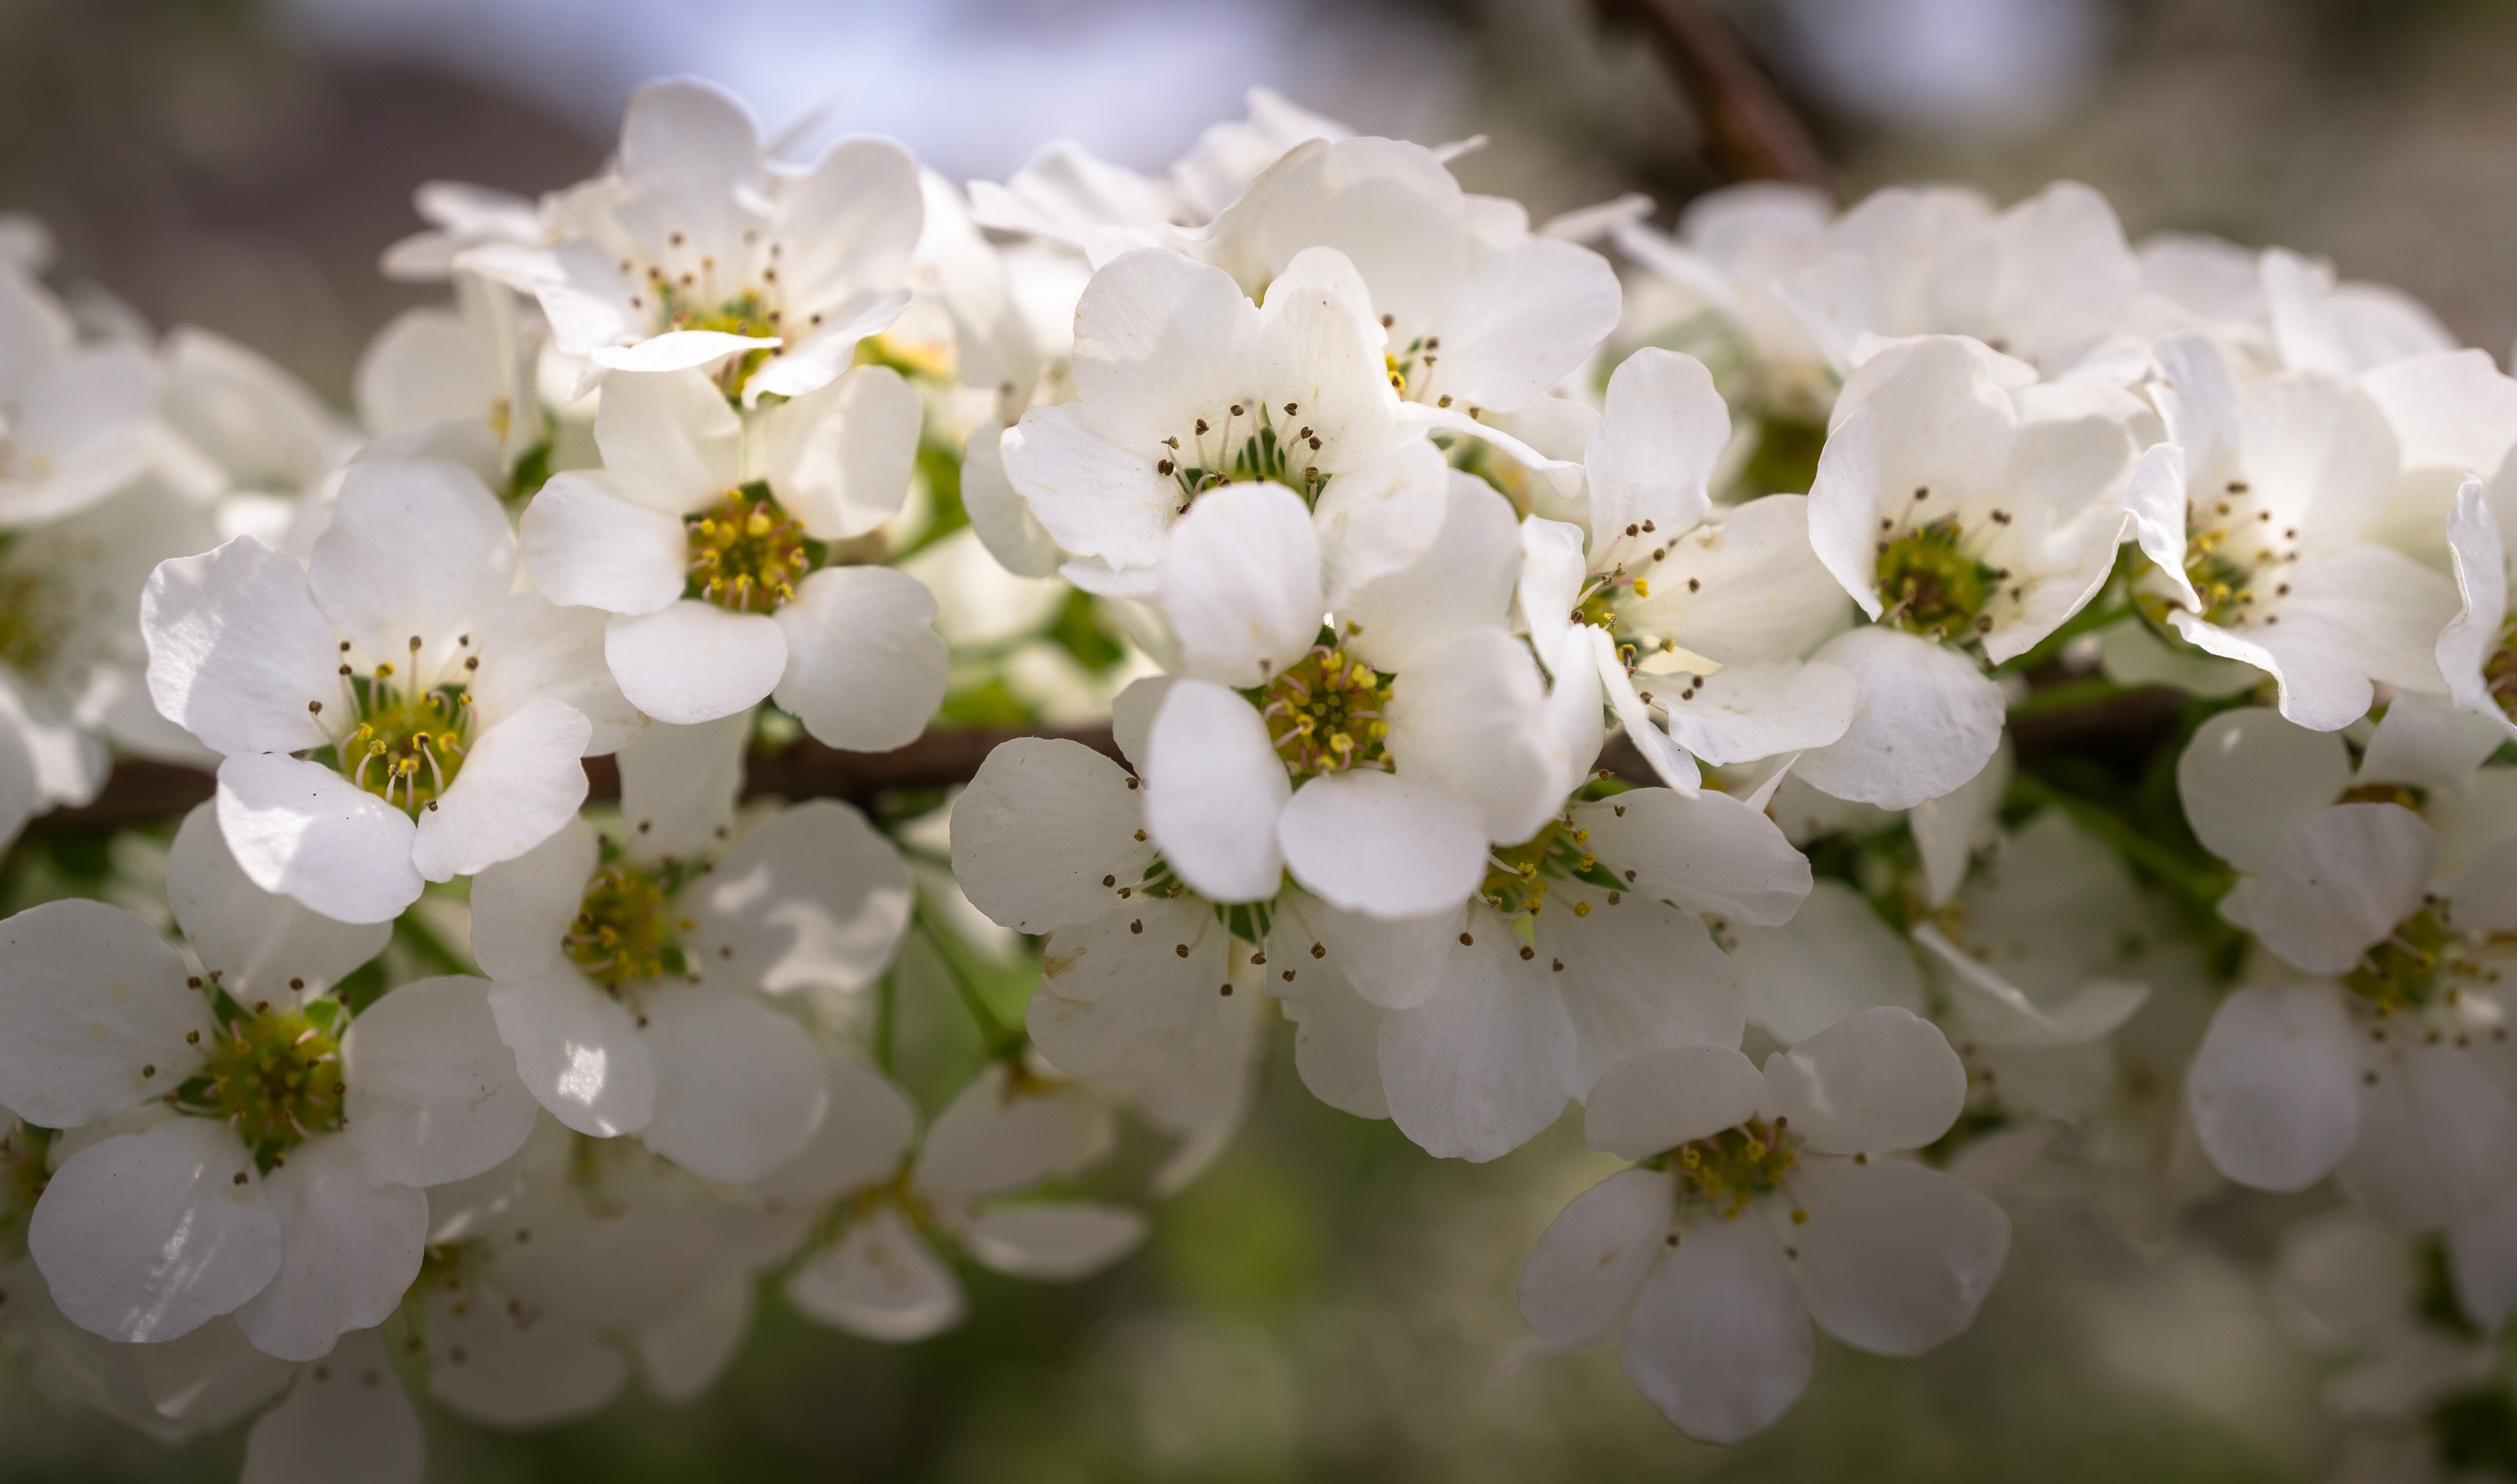
nature, branch, blossom, plant, white, flower, petal, food, spring, produce, flora, cherry blossom, plants, flowers, close up, shrub, bright, beauty, april, blossoming, spring flowers, macro photography, white flowers, flower tree, flowering plant, rose family, land plant, spring wildflowers, meadowsweet trees, meadowsweet flower